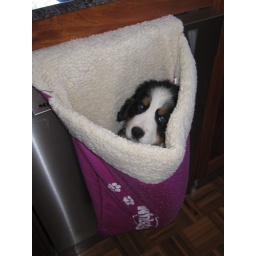
2010_06_11_010 Merlin in cat sleeping bag